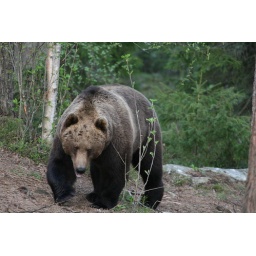
This male dominated the teritoryAll females with young not by him quickly sent the cubs up a tree to safety